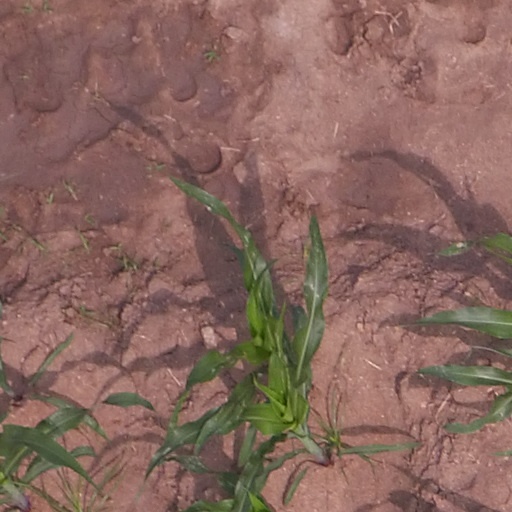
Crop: maize; corn